Dos Pilas

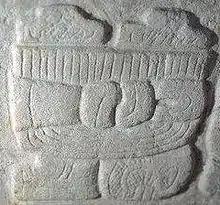
The "Mutal" emblem glyph shared by Dos Pilas and Tikal.

The early history of the Dos Pilas site is unclear; there are traces of an earlier indigenous dynasty predating the arrival of Bʼalaj Chan Kʼawiil from Tikal. From the Early Classic the Petexbatún region had been dominated by a Maya kingdom centred on the sites of Tamarindito and Arroyo de Piedra. Bʼalaj Chan Kʼawiil founded Dos Pilas within the territory of this pre-existing kingdom and the new city quickly came to dominate the region.